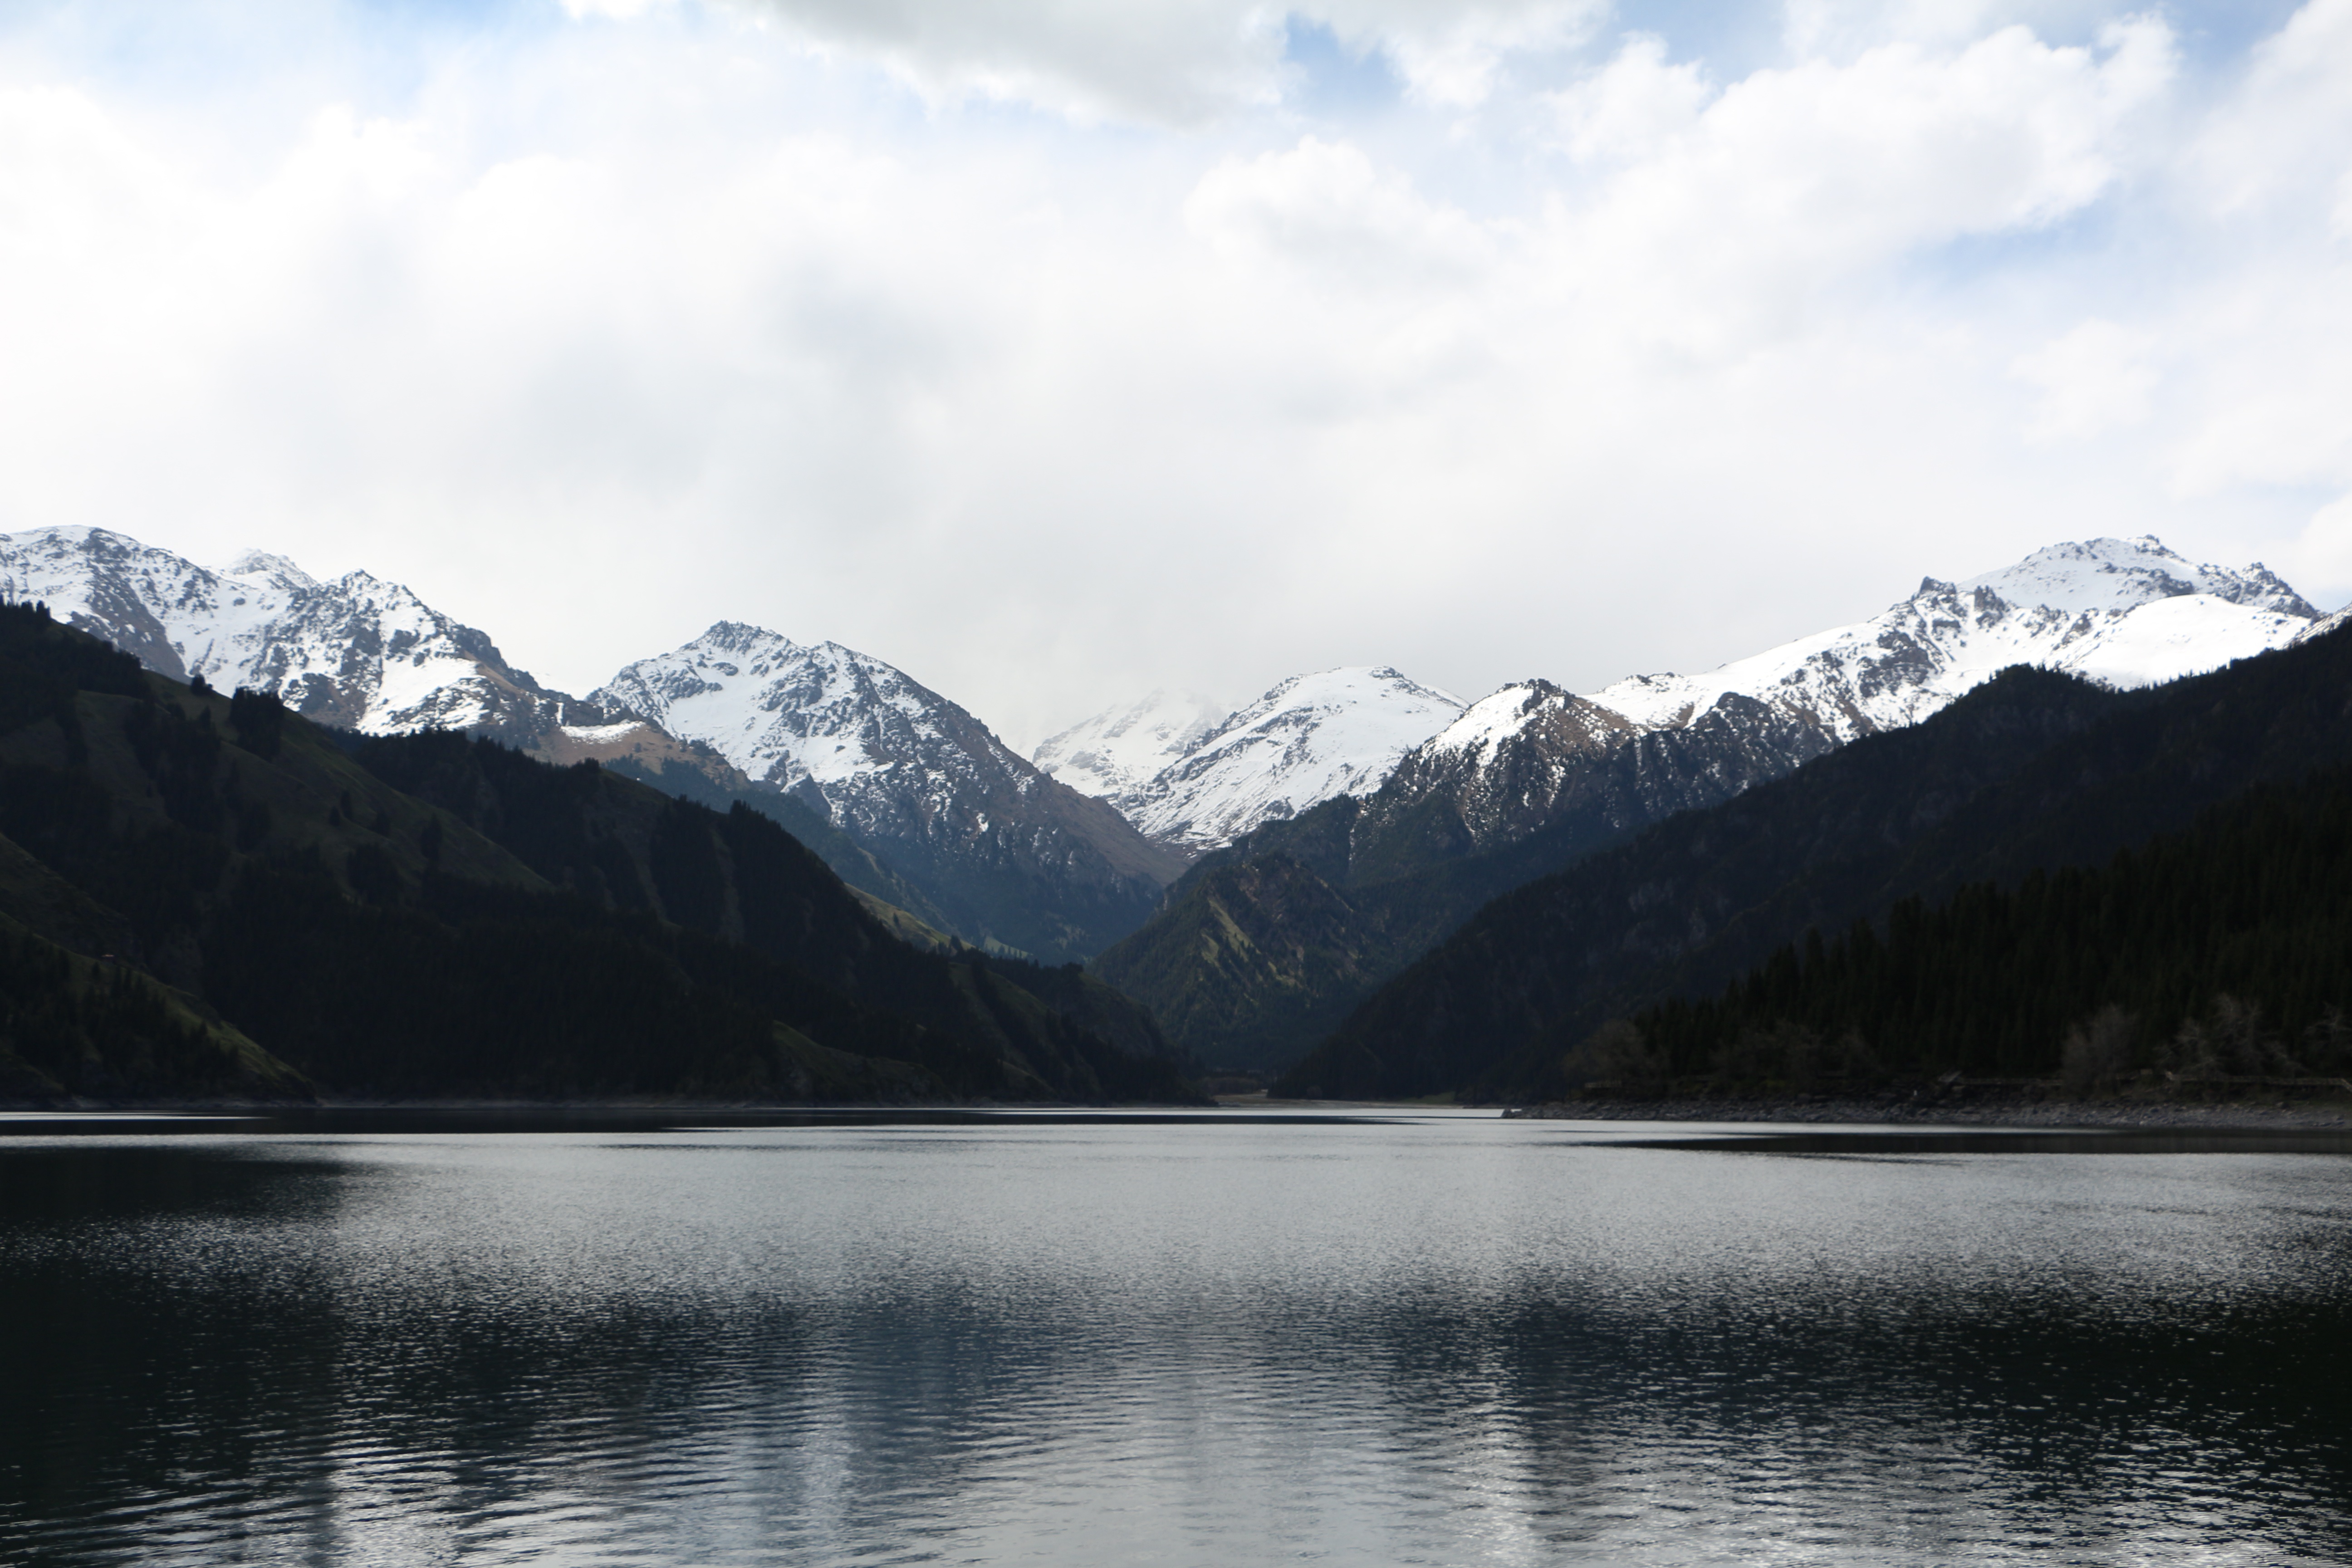
landscape, nature, mountain, snow, lake, mountain range, reflection, glacier, fjord, reservoir, highland, alps, fell, china, loch, landform, in xinjiang, tianchi, geographical feature, mountainous landforms, glacial landform